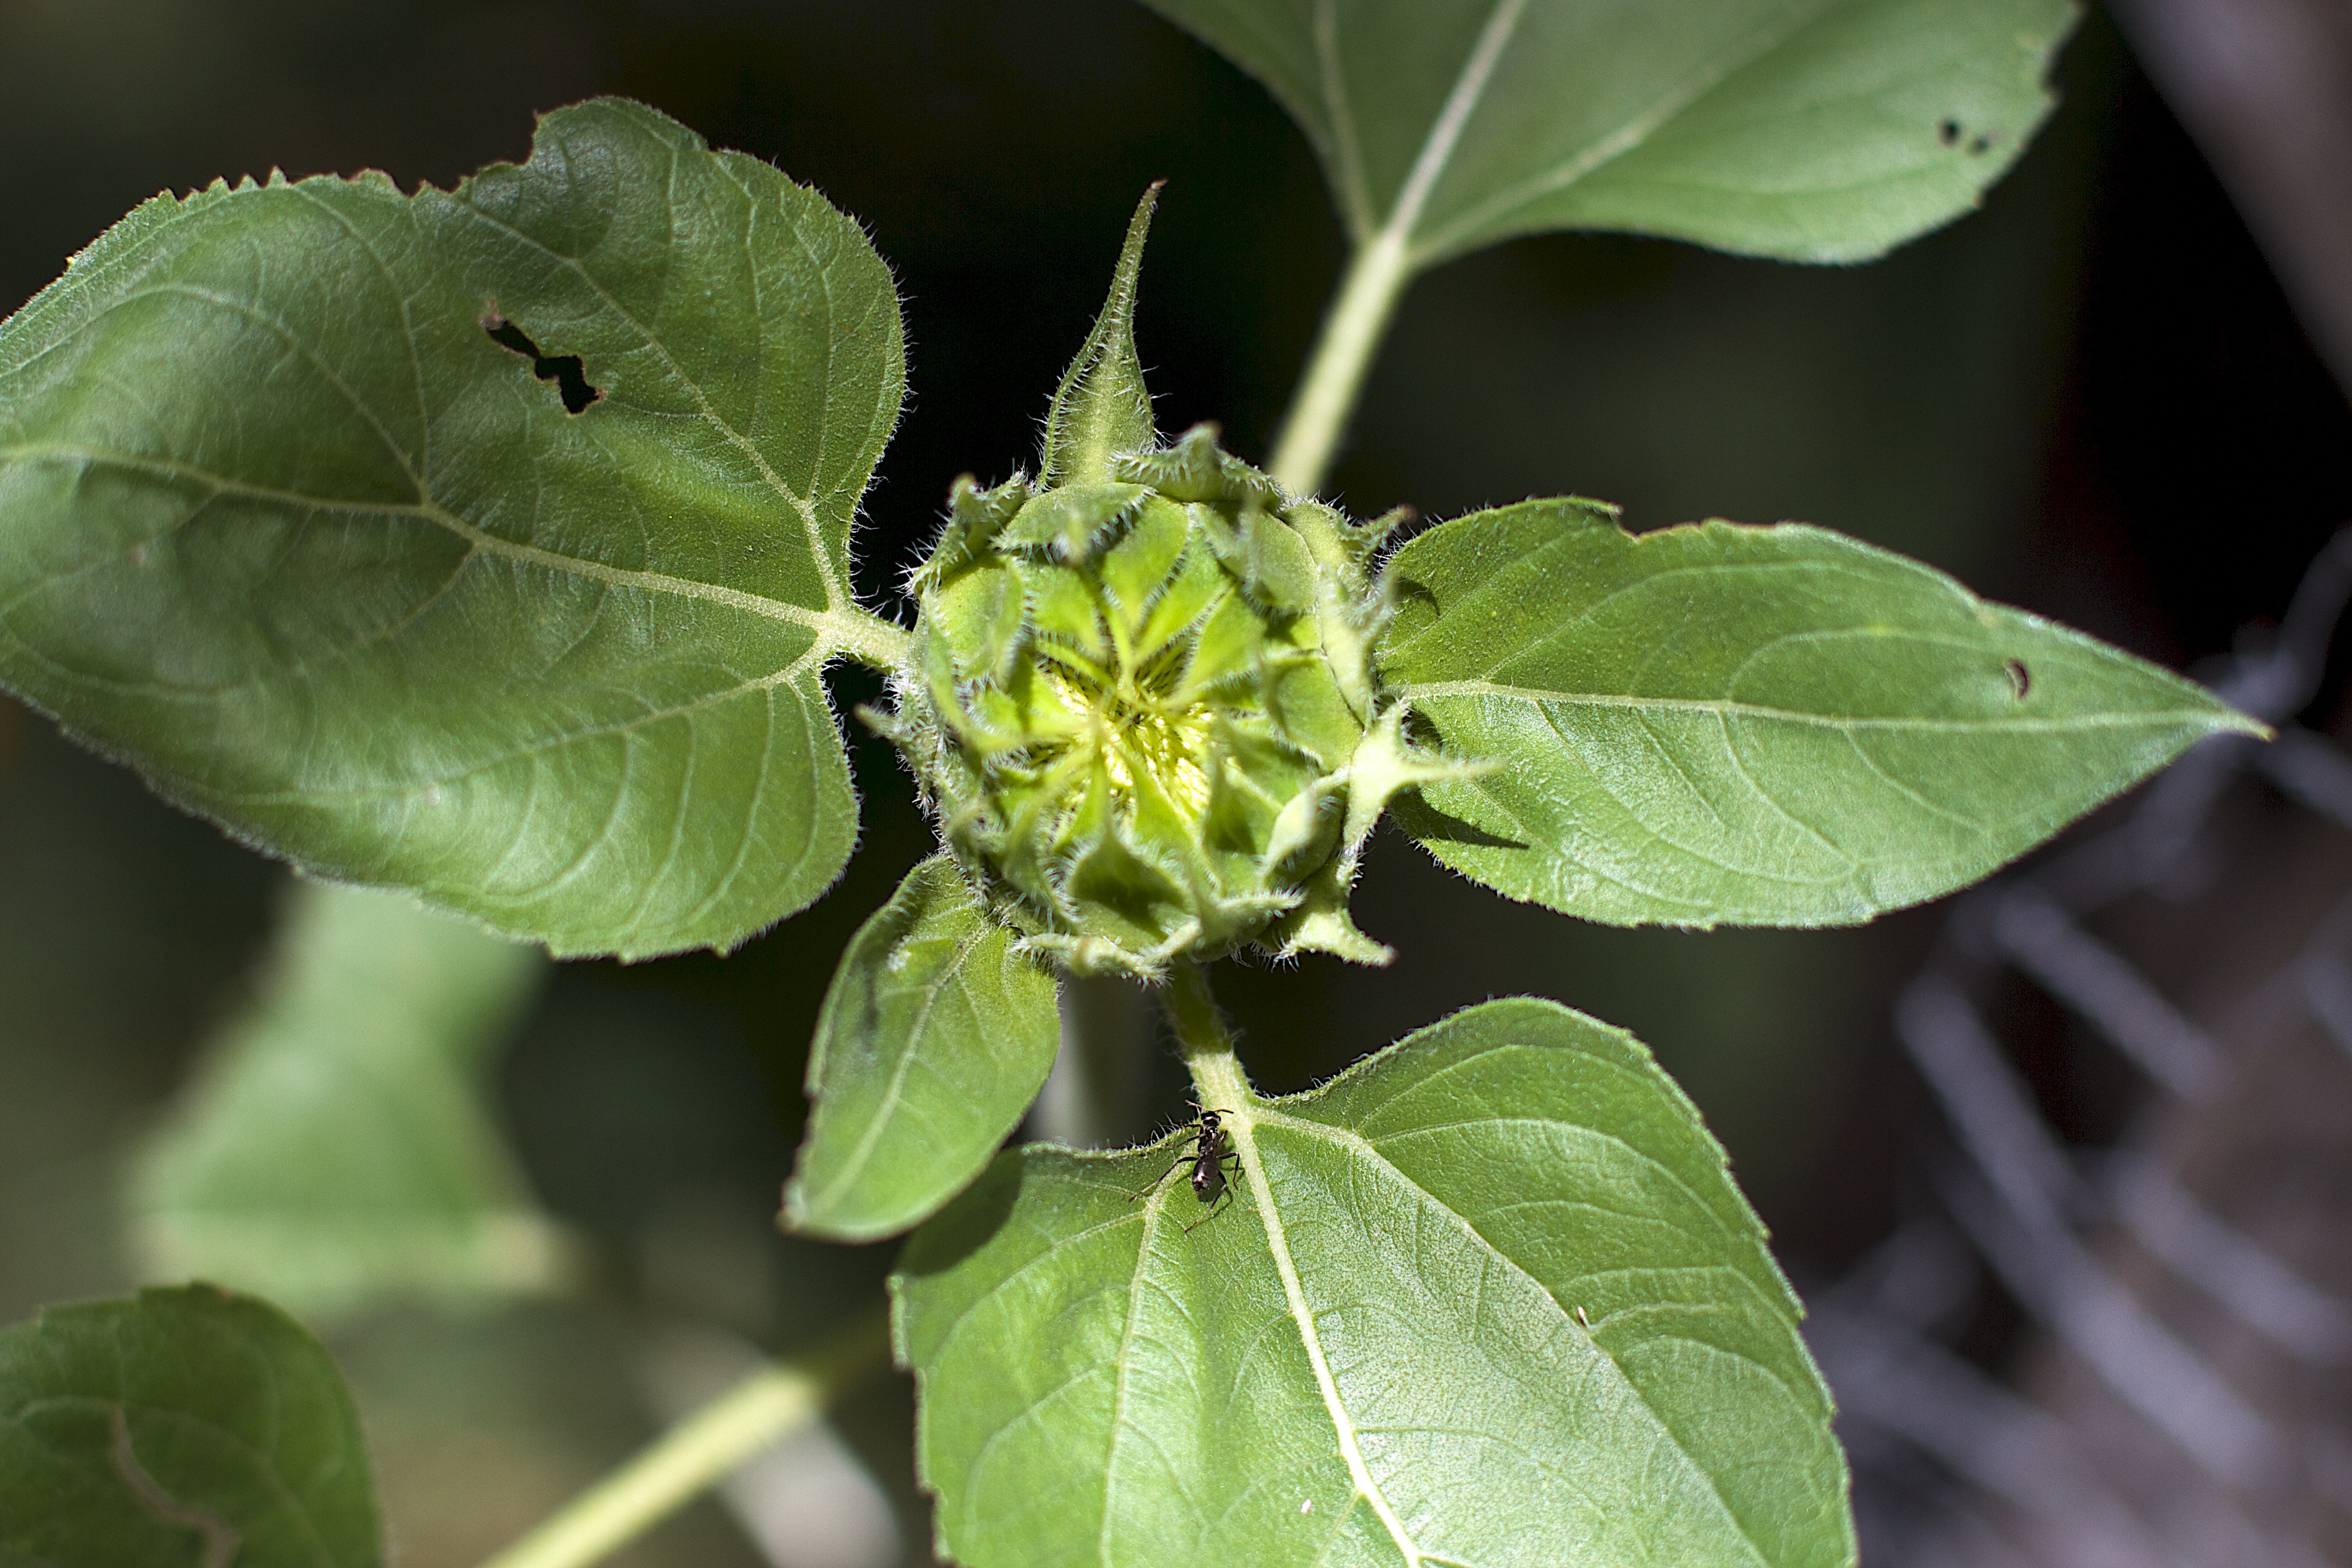
plant, leaf, flower, food, green, produce, vegetable, botany, flora, macro photography, flowering plant, annual plant, land plant